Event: Nepal Earthquake
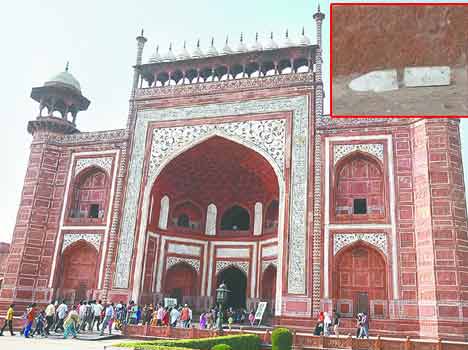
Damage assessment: no_damage